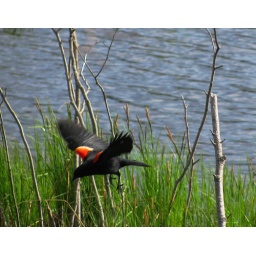
A red winged blackbird in flight.